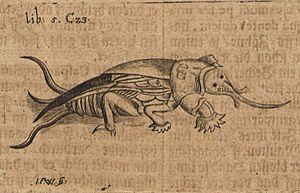
Les Georgica curiosa sont un manuel encyclopédique en allemand consacré à tous les aspects de l'économie domestique et de l'agriculture tels qu'on les concevait au XVIIᵉ siècle ; ils constituent un temps fort de la Hausväterliteratur, un genre littéraire destiné aux propriétaires de domaines de langue allemande. Son auteur est l'aristocrate terrien autrichien Wolf Helmhardt von Hohberg.